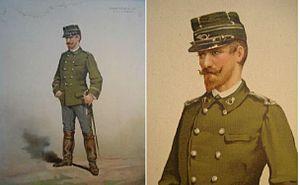
Garde Général - Lieutenant chasseur forestier en petite tenue de 1878 et detail.
Les chasseurs forestiers ont existé entre 1875 et 1924 en tant que troupe d'élite.